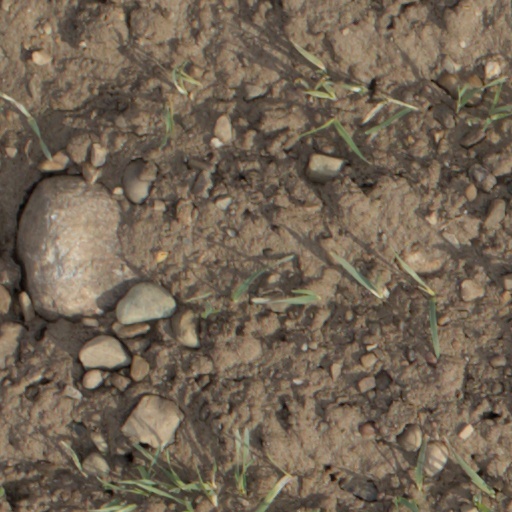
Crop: wheat